While the Patient Slept (novel)

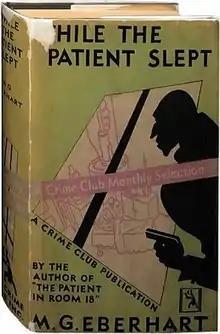
First edition (publ. Doubleday Doran)

While the Patient Slept is a 1930 mystery novel by Mignon G. Eberhart. It was both Eberhart's second novel, and the second of the author's seven novels revolving around the central character of Sarah Keate. The novel received positive reviews upon its release. A film adaptation of the same name was released by First National Pictures in 1935.